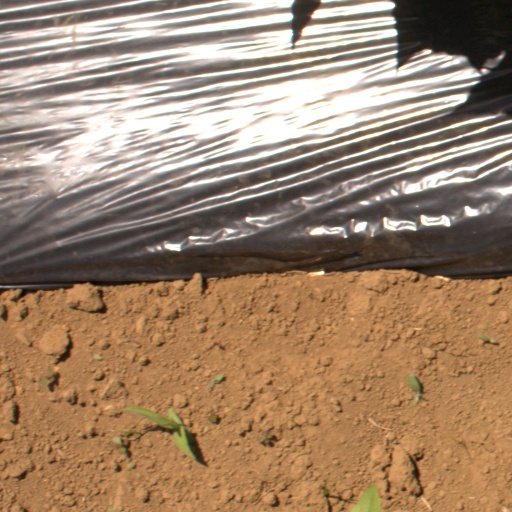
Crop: Jerusalem artichoke